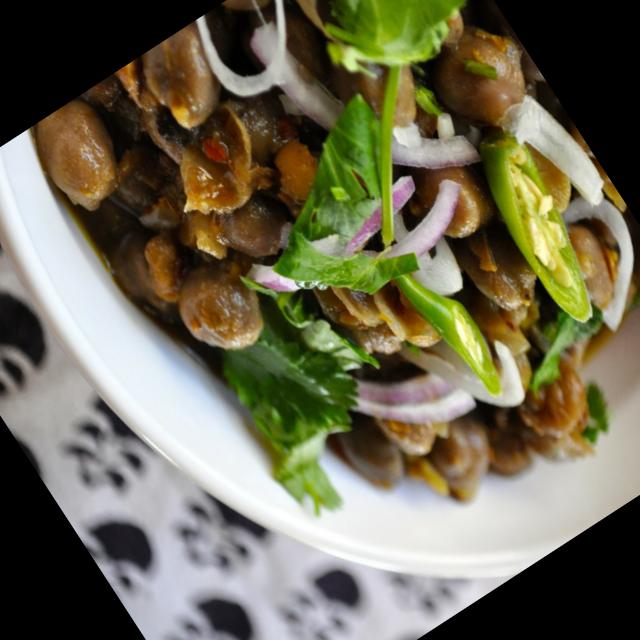
Dish: chole